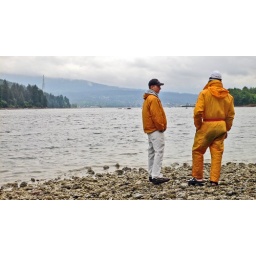
yellow is not everyone's colour, but at least you won't get hit by a boat in the fog.